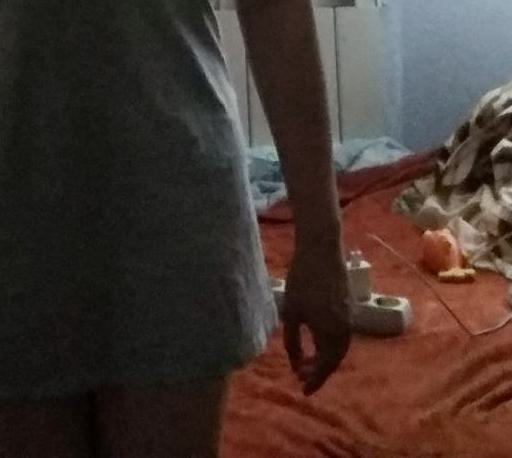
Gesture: no_gesture